Translink (Northern Ireland)

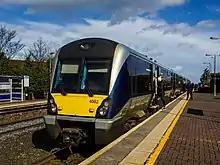
NIR Class 4000 at Holywood railway station, March 2022

Northern Ireland Railways (NIR), formerly and briefly called Ulster Transport Railways (UTR), is responsible for running the railway network in Northern Ireland. The Northern Irish railway network is currently .